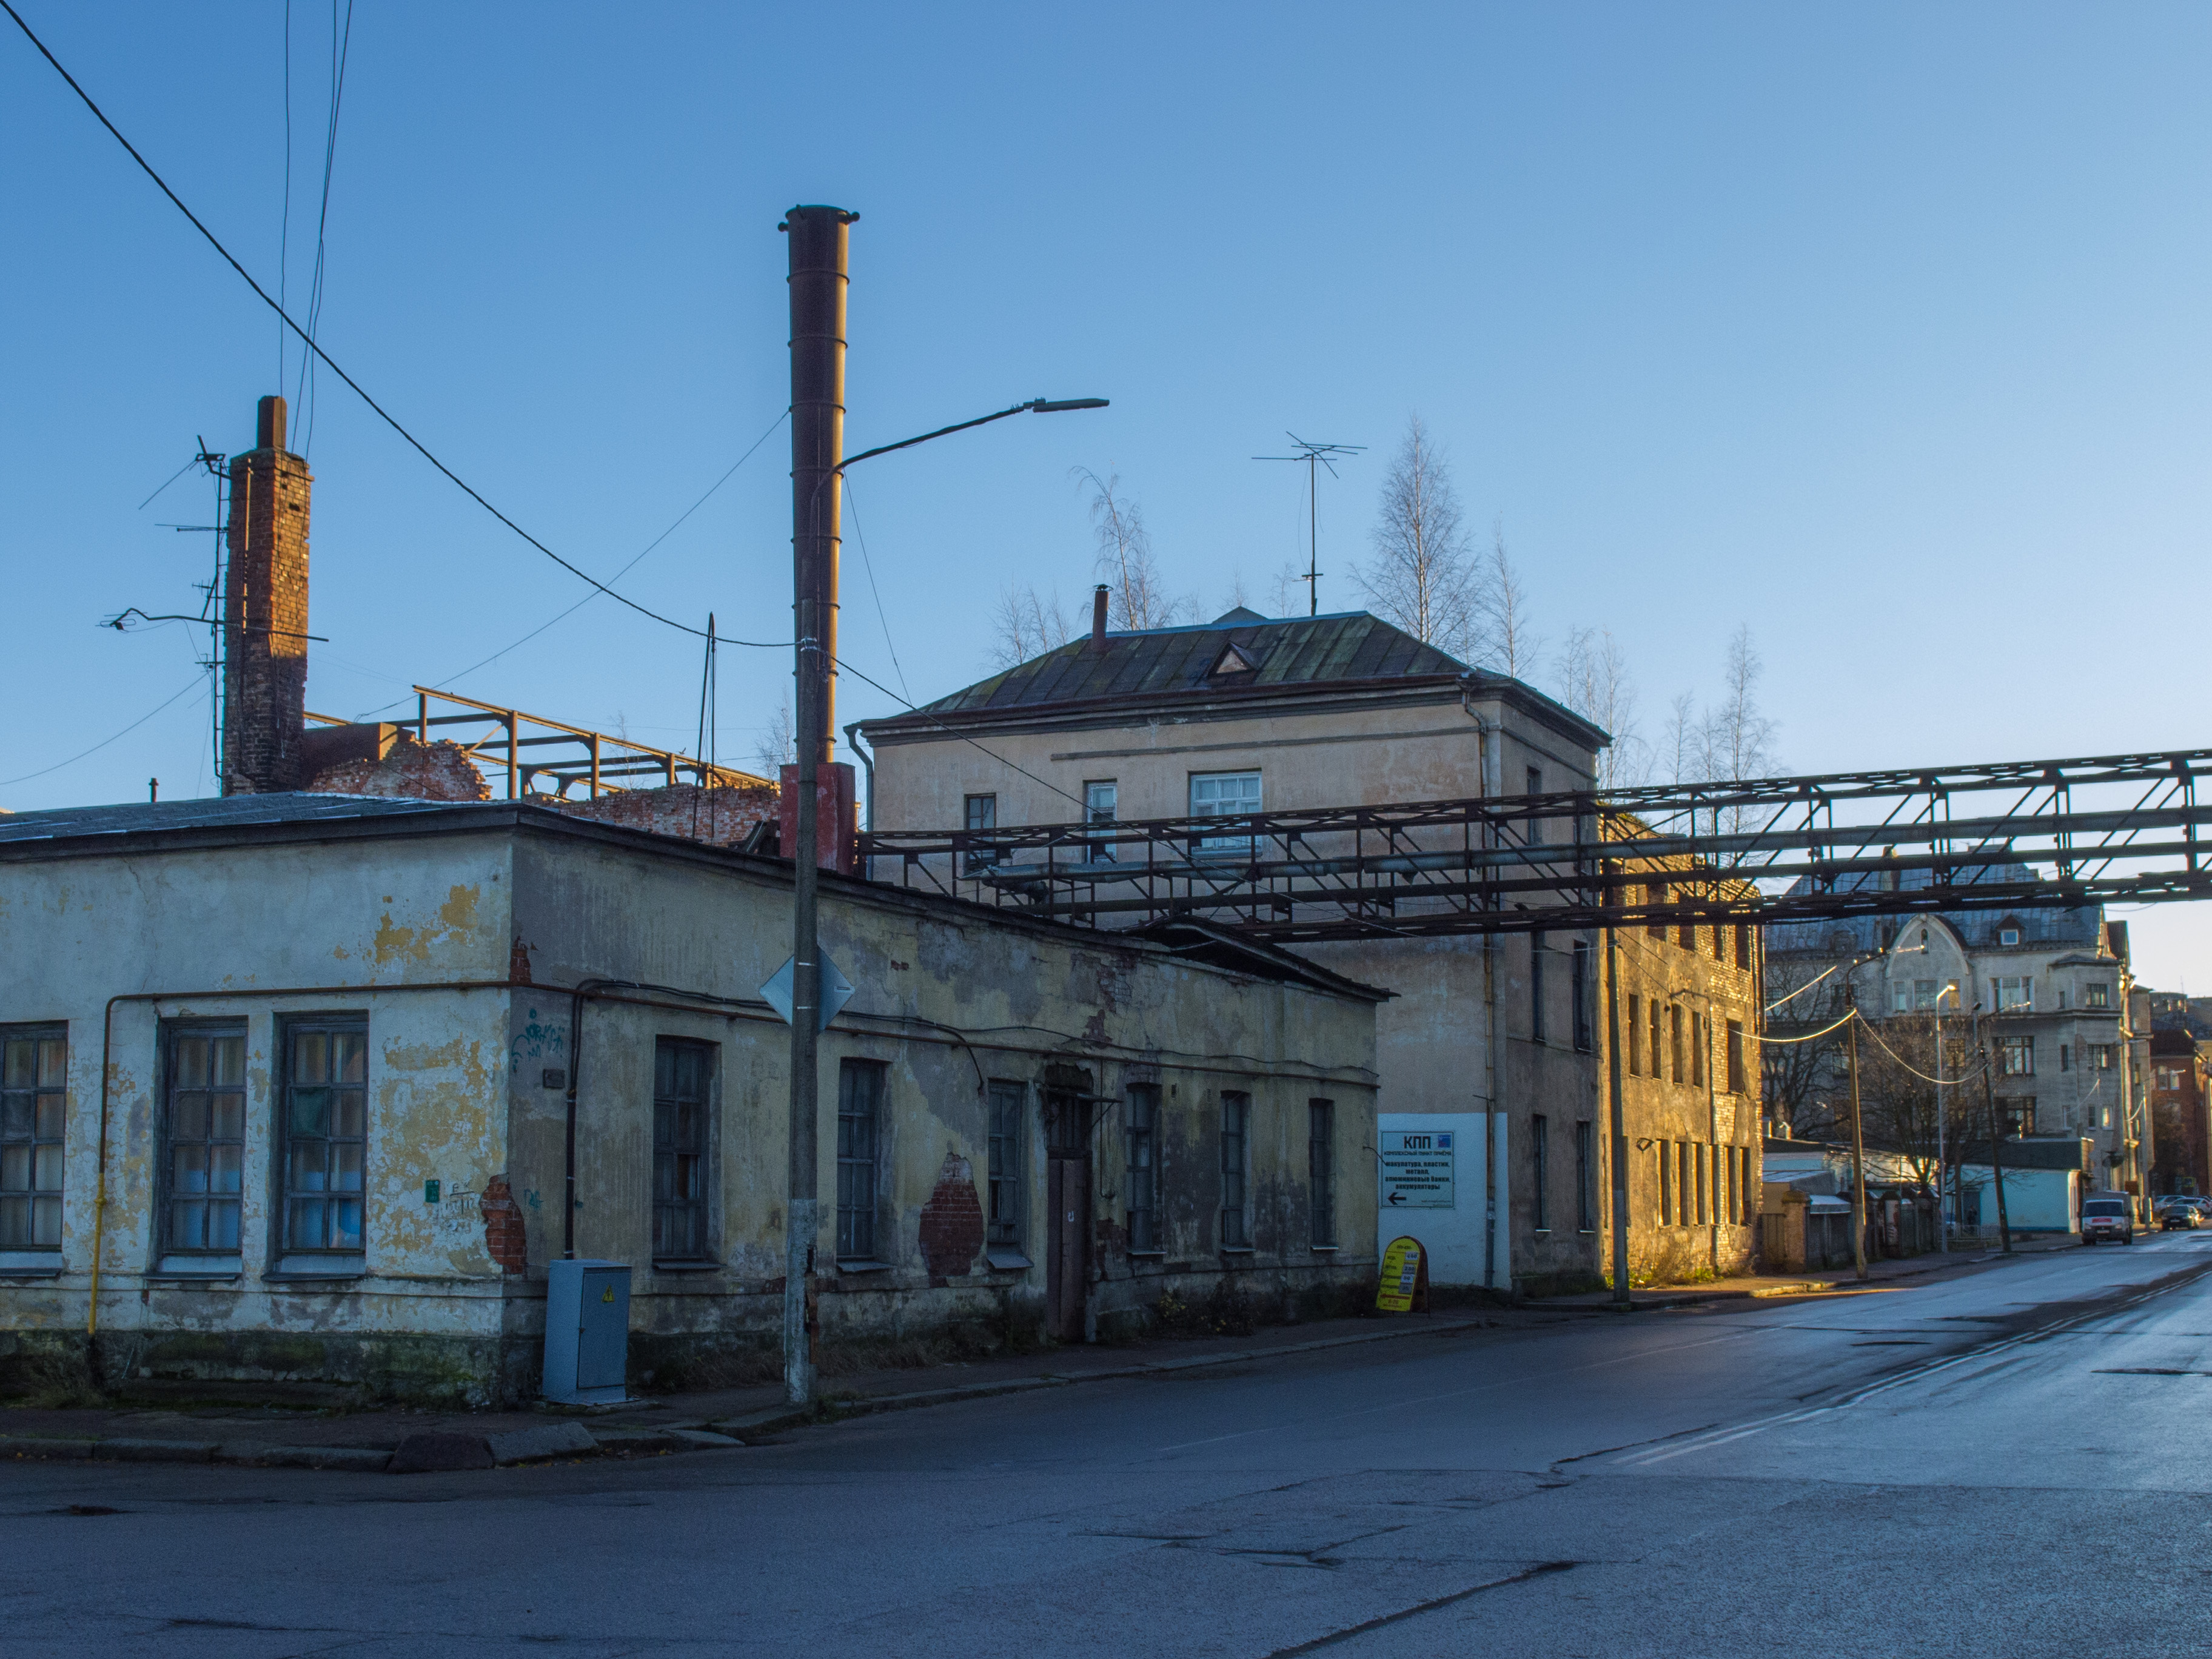
image, urban area, sky, neighbourhood, town, residential area, transport, overhead power line, architecture, building, electricity, house, city, street, infrastructure, industry, electrical supply, road, suburb, downtown, factory, metal